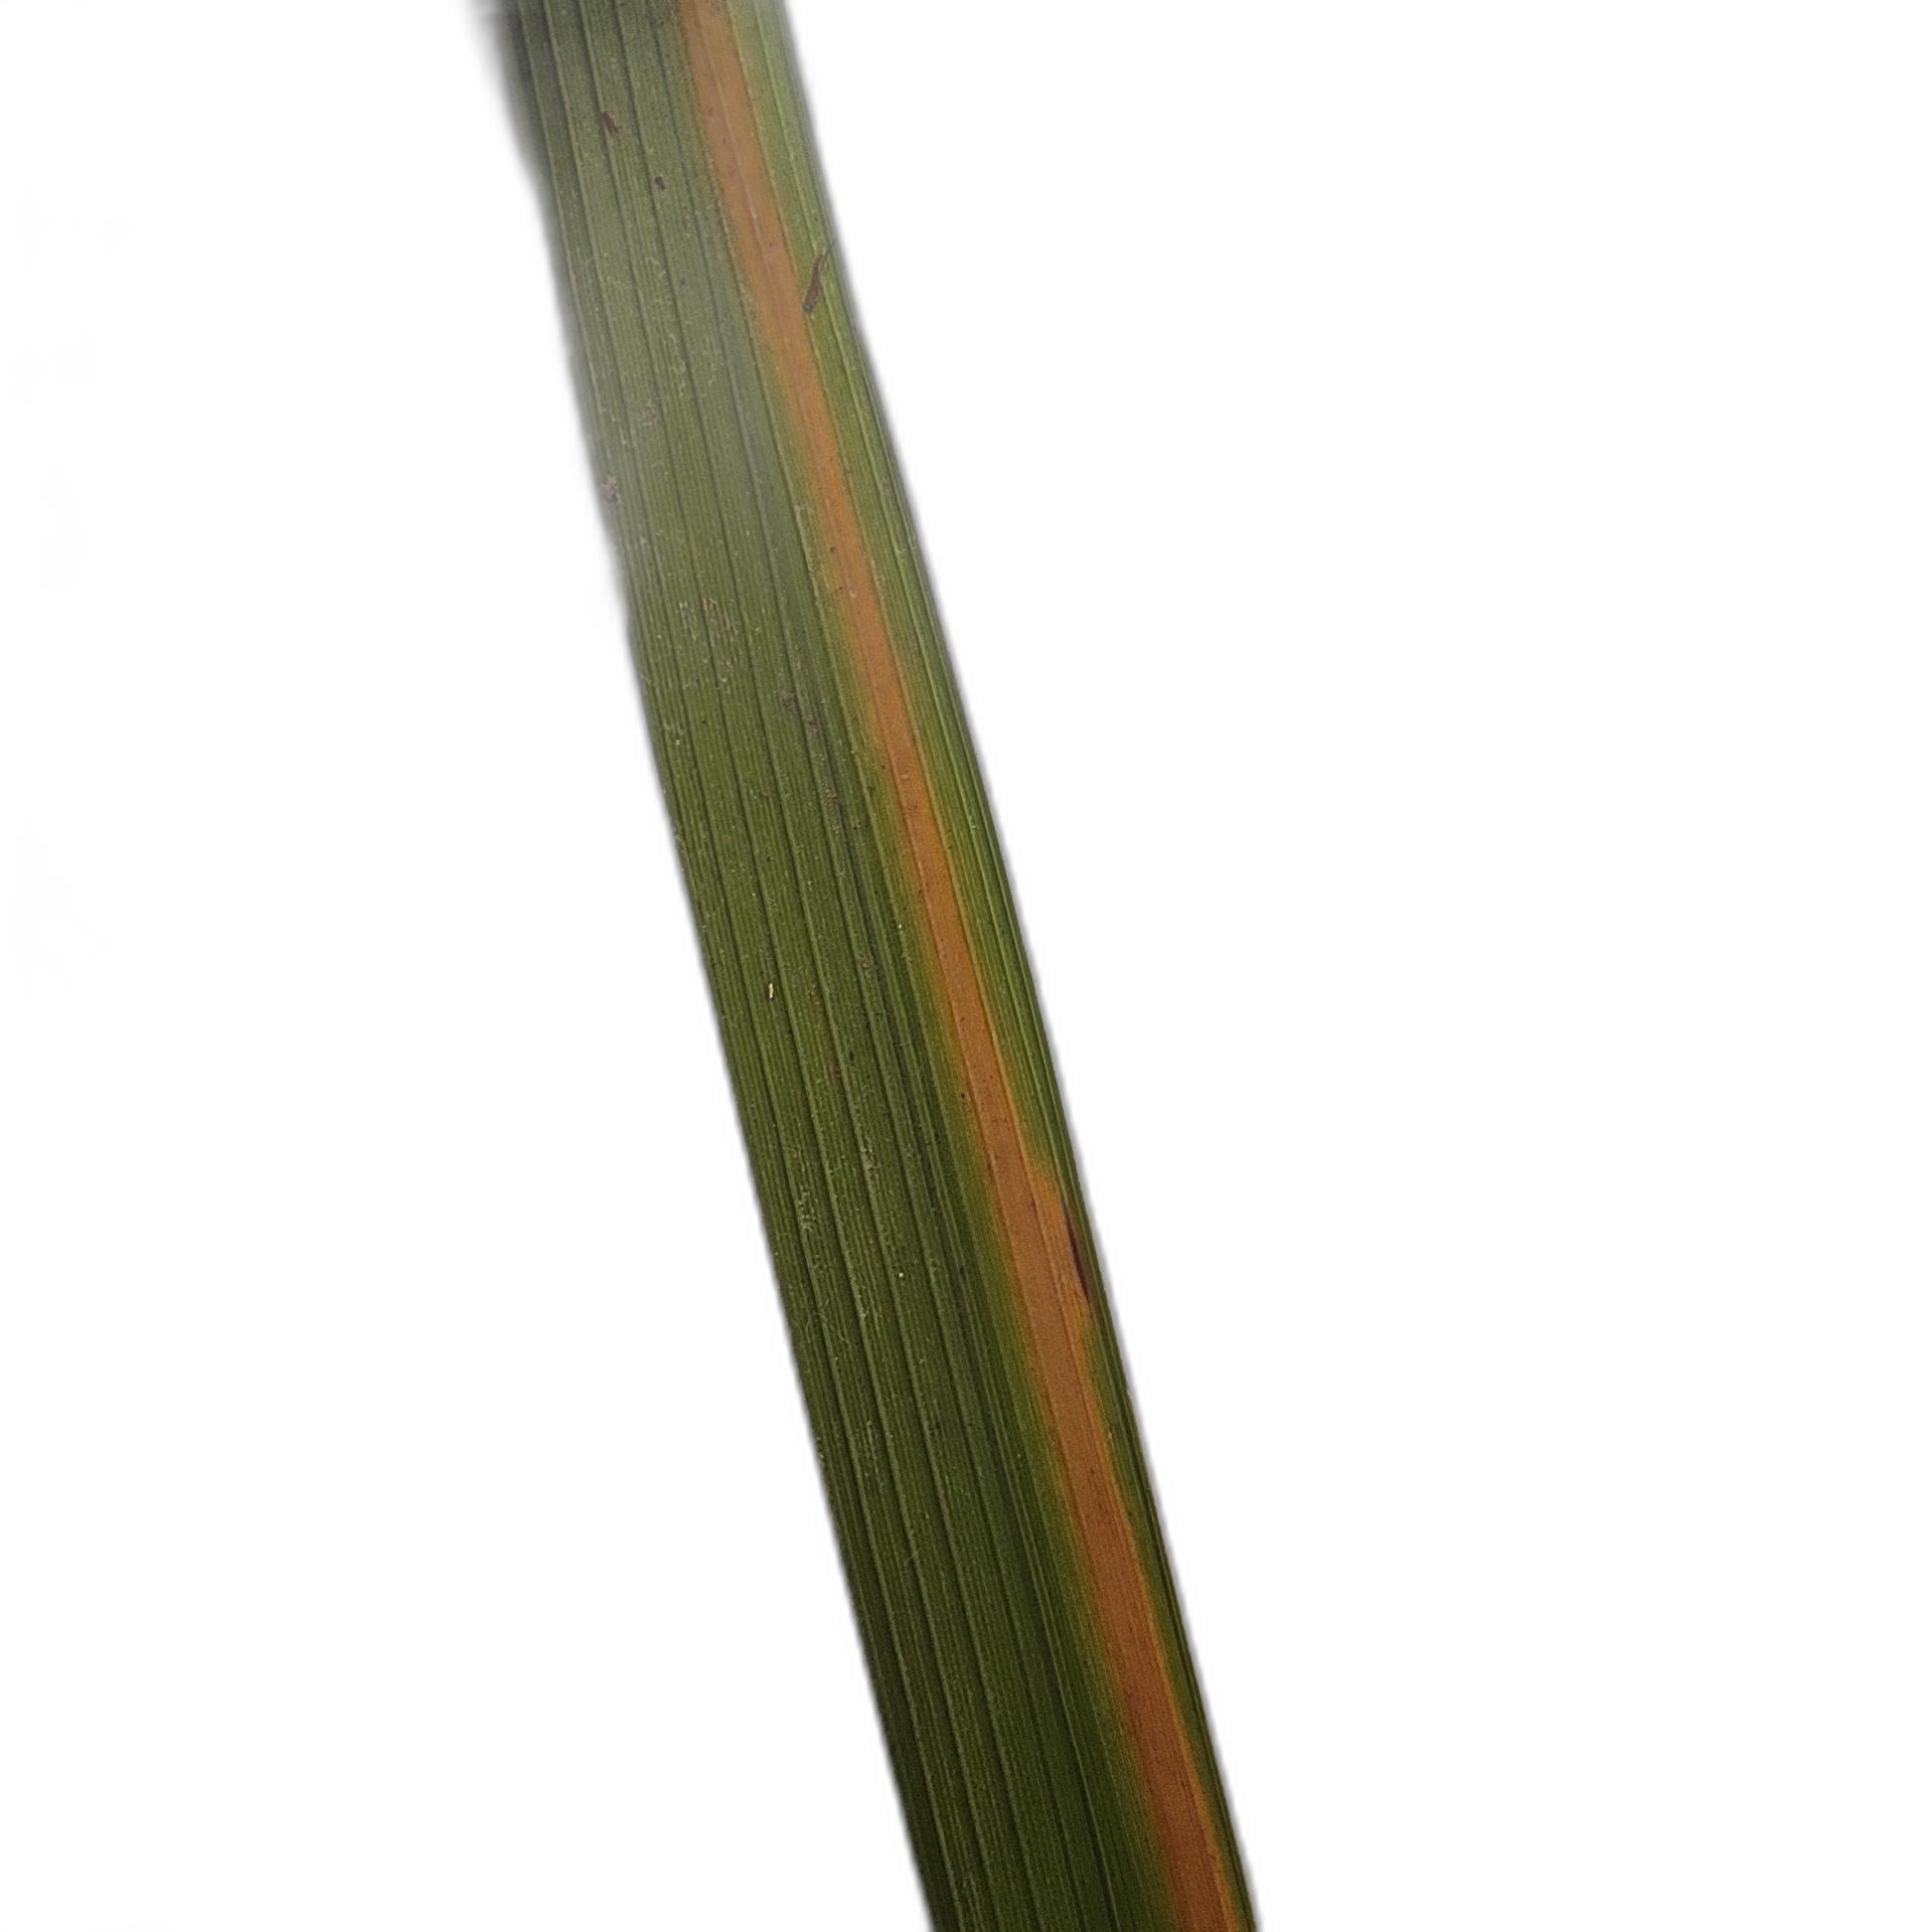
Label: Rice Stripes